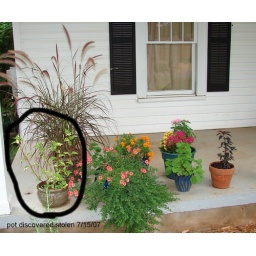
This pot was a brown ceramic pot. It had 2 English Daisies and a foliage plant in it.